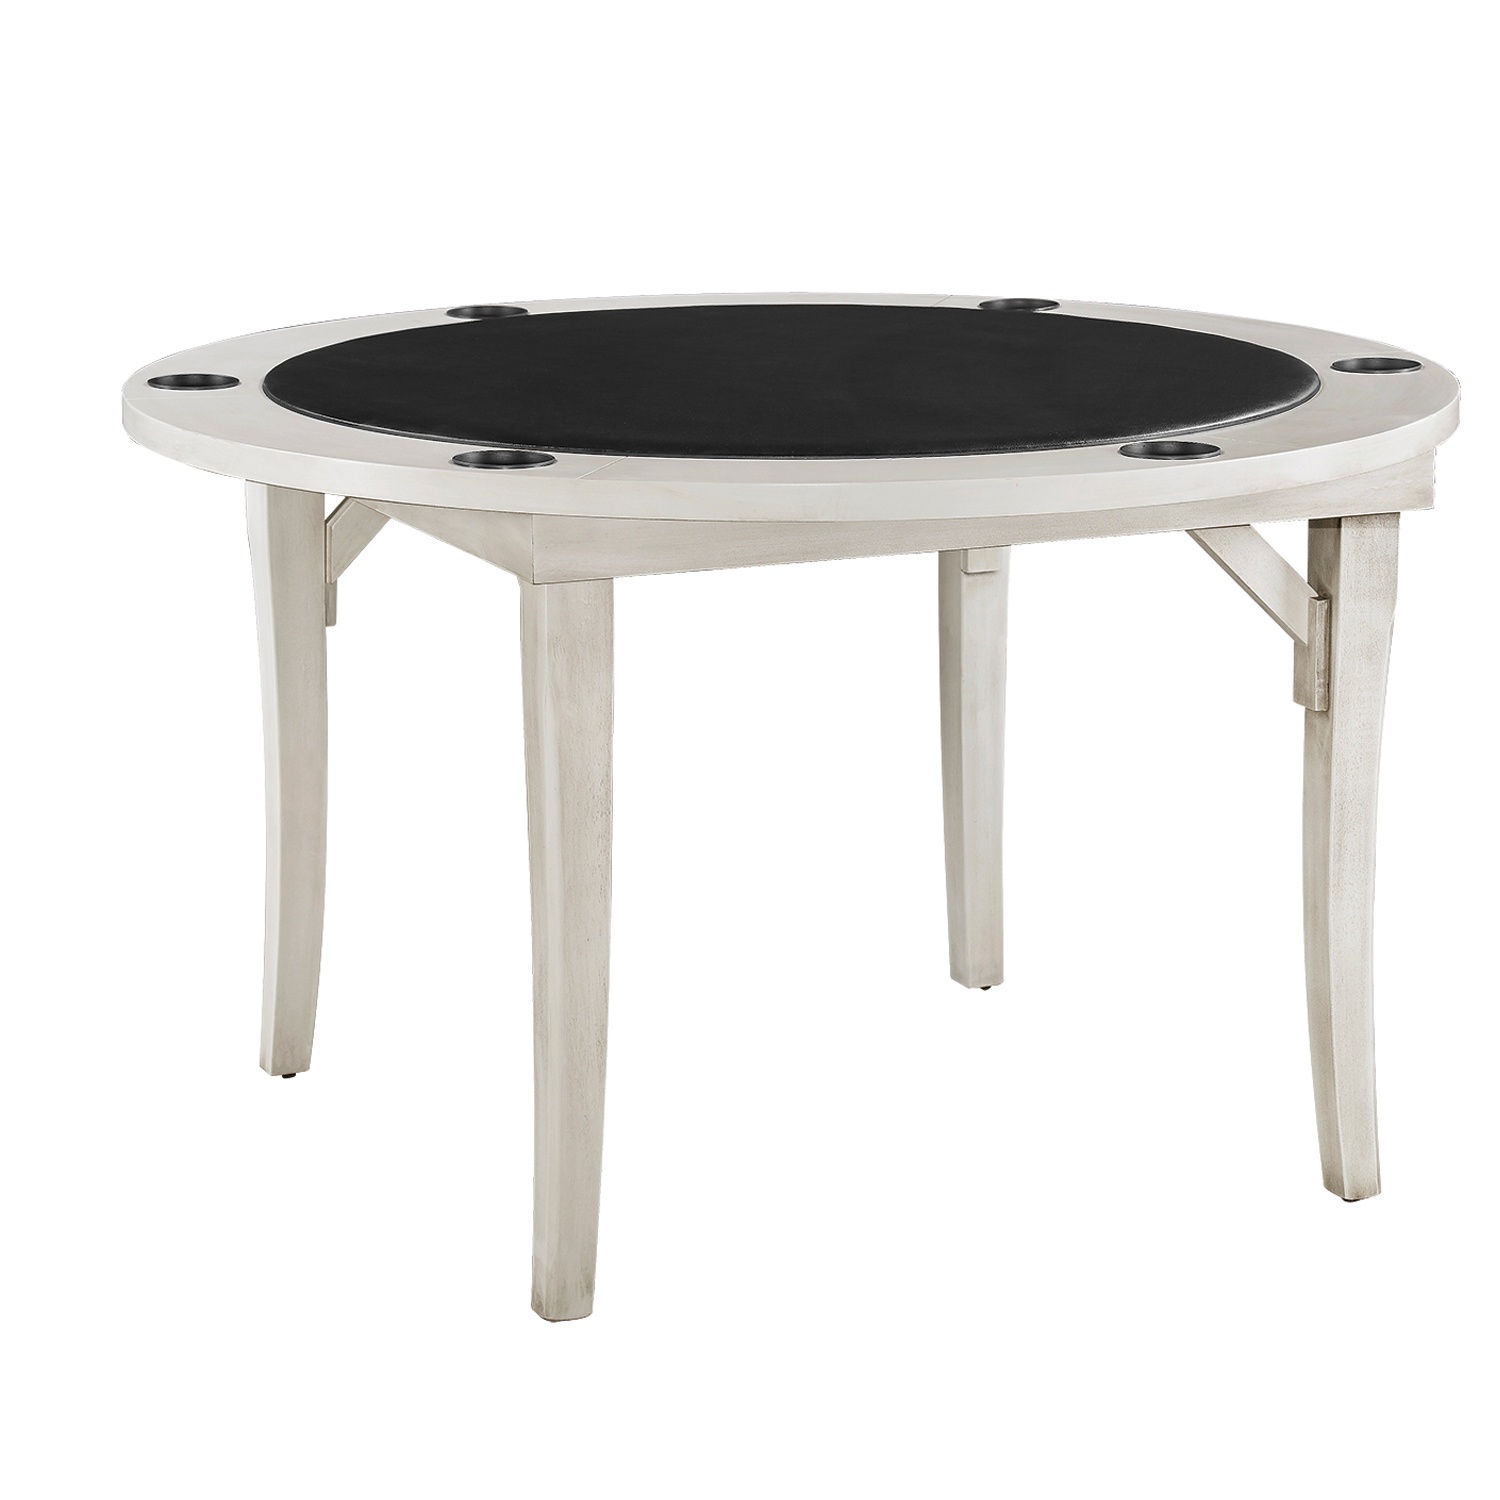
RAM Game Room 48" Folding Game Table-Antique White FLDGTBL AW
The folding game table is the perfect option for the occasional player. Finished in classic black, this table offers all of the beauty and functionality of our regular tables but has the unique ability to fold up for storage when it's not game night. A great value choice. Specifications Solid Wood with Padded Vinyl Playing Surface Assembled Length (IN): 48 Assembled Width (IN): 48 Assembled Height (IN): 30 Assembled Weight (LBS): 110
Brand: RAM Game Room
Category: Sporting Goods > Indoor Games > Multi-Game Tables